Bangladesh genocide

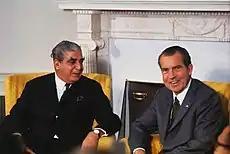
President of Pakistan Yahya Khan with United States President Richard Nixon, 1970.

President Richard Nixon viewed Pakistan as a Cold War ally and refused to condemn its actions. From the White House tapes: "The President seems to be making sure that the distrusted State Department would not, on its own, condemn Yahya for killing Bengalis." Nixon and China tried to suppress reports of genocide emanating from East Pakistan. Nixon also relied on Americans not paying close attention to events in Asia, comparing it to reactions over the atrocities in Biafra during the Nigerian Civil War: "Biafra stirred up a few Catholics. But you know, I think Biafra stirred people up more than Pakistan, because Pakistan they're just a bunch of brown goddamn Moslems."